Box plot

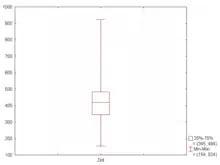
Box-plot with whiskers from minimum to maximum

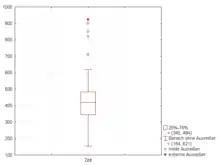
The same box-plot with whiskers drawn within the 1.5 IQR value

A boxplot is a standardized way of displaying the dataset based on the five-number summary: the minimum, the maximum, the sample median, and the first and third quartiles.